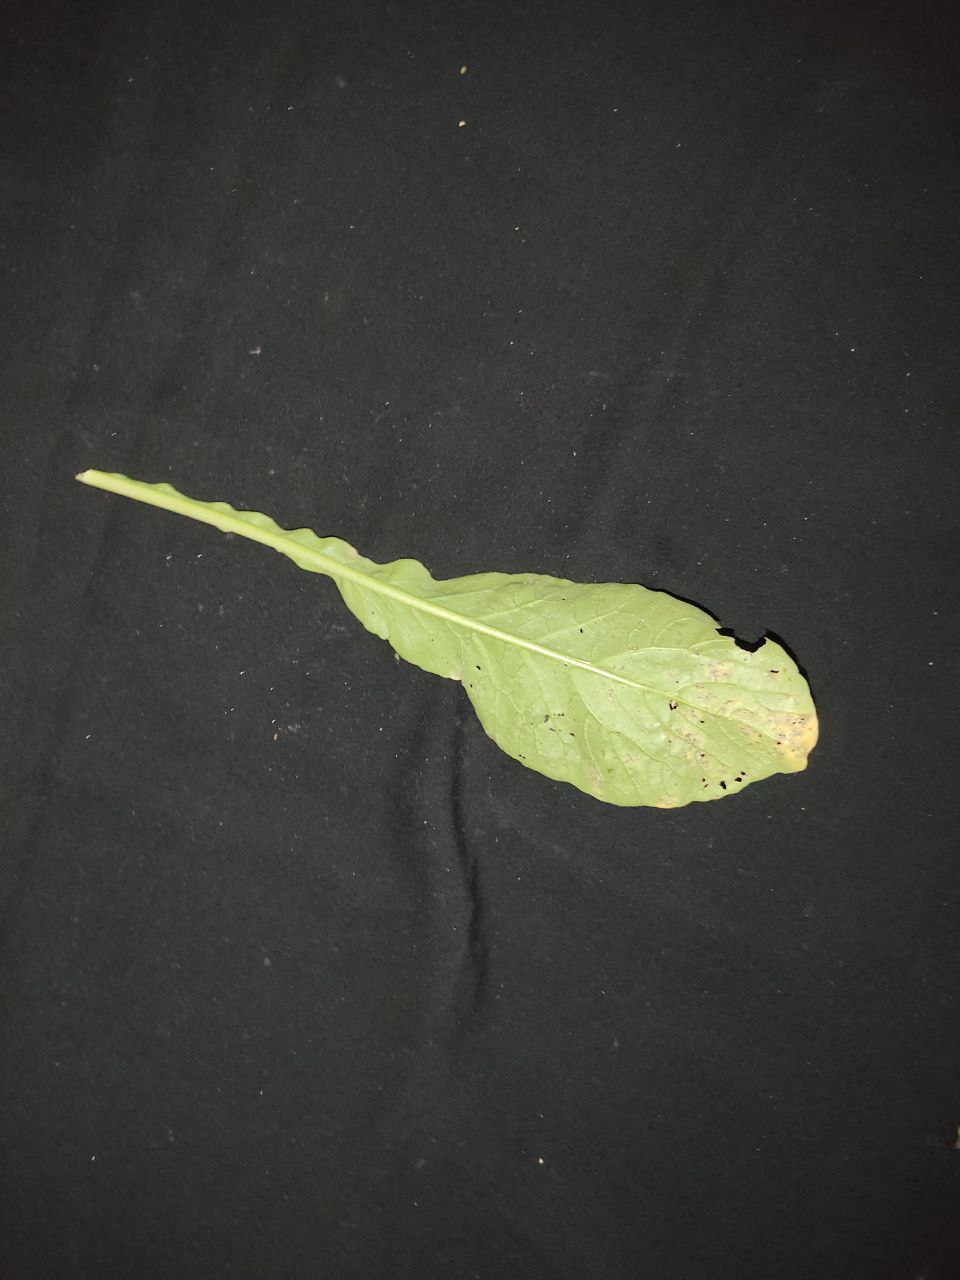
Label: Downey mildew